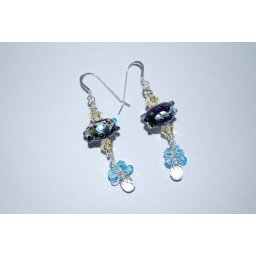
lampwork beads by josephine wadman with rock crystal briolettes, wrapped in fine silver